Sub-Saharan Africa

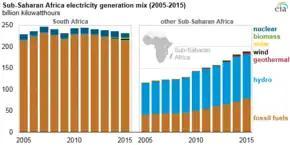
Energy sources in sub-Saharan Africa. Fossil fuels and hydroelectric power make up the largest share of sub-Saharan African electricity.

, 50% of Africa was rural with no access to electricity. In 2021, Africa generated 889 TWh of electricity, amounting to 3.13% of the global market share. Many countries were (as of 2009) affected by power shortages.